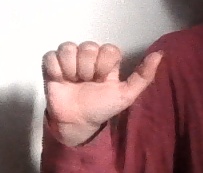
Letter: dhad